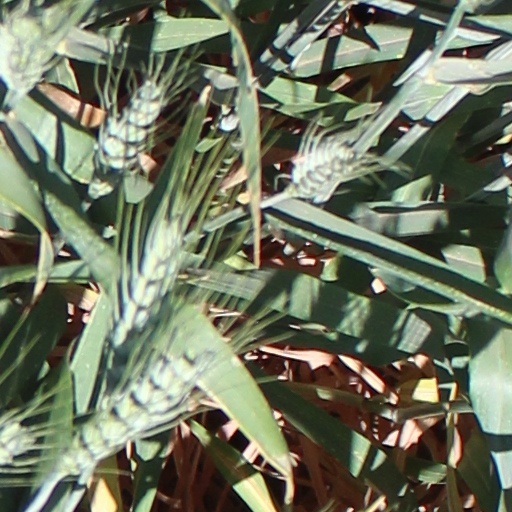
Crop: wheat